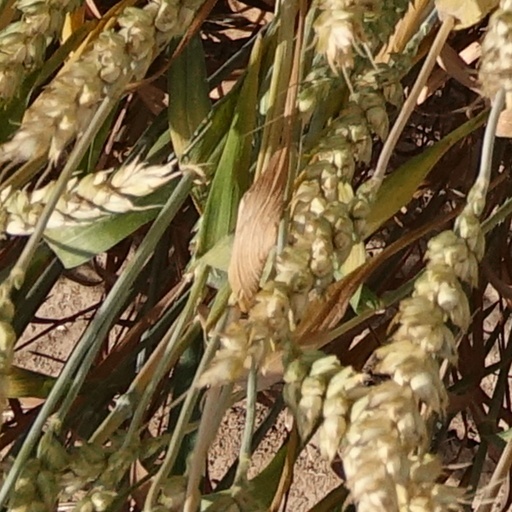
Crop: wheat